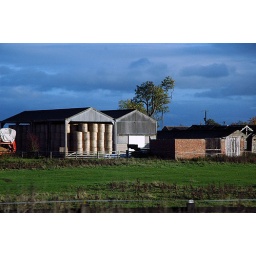
Farmland in the north of England along the A1. Taken from a car window while travelling at 70+ mph.